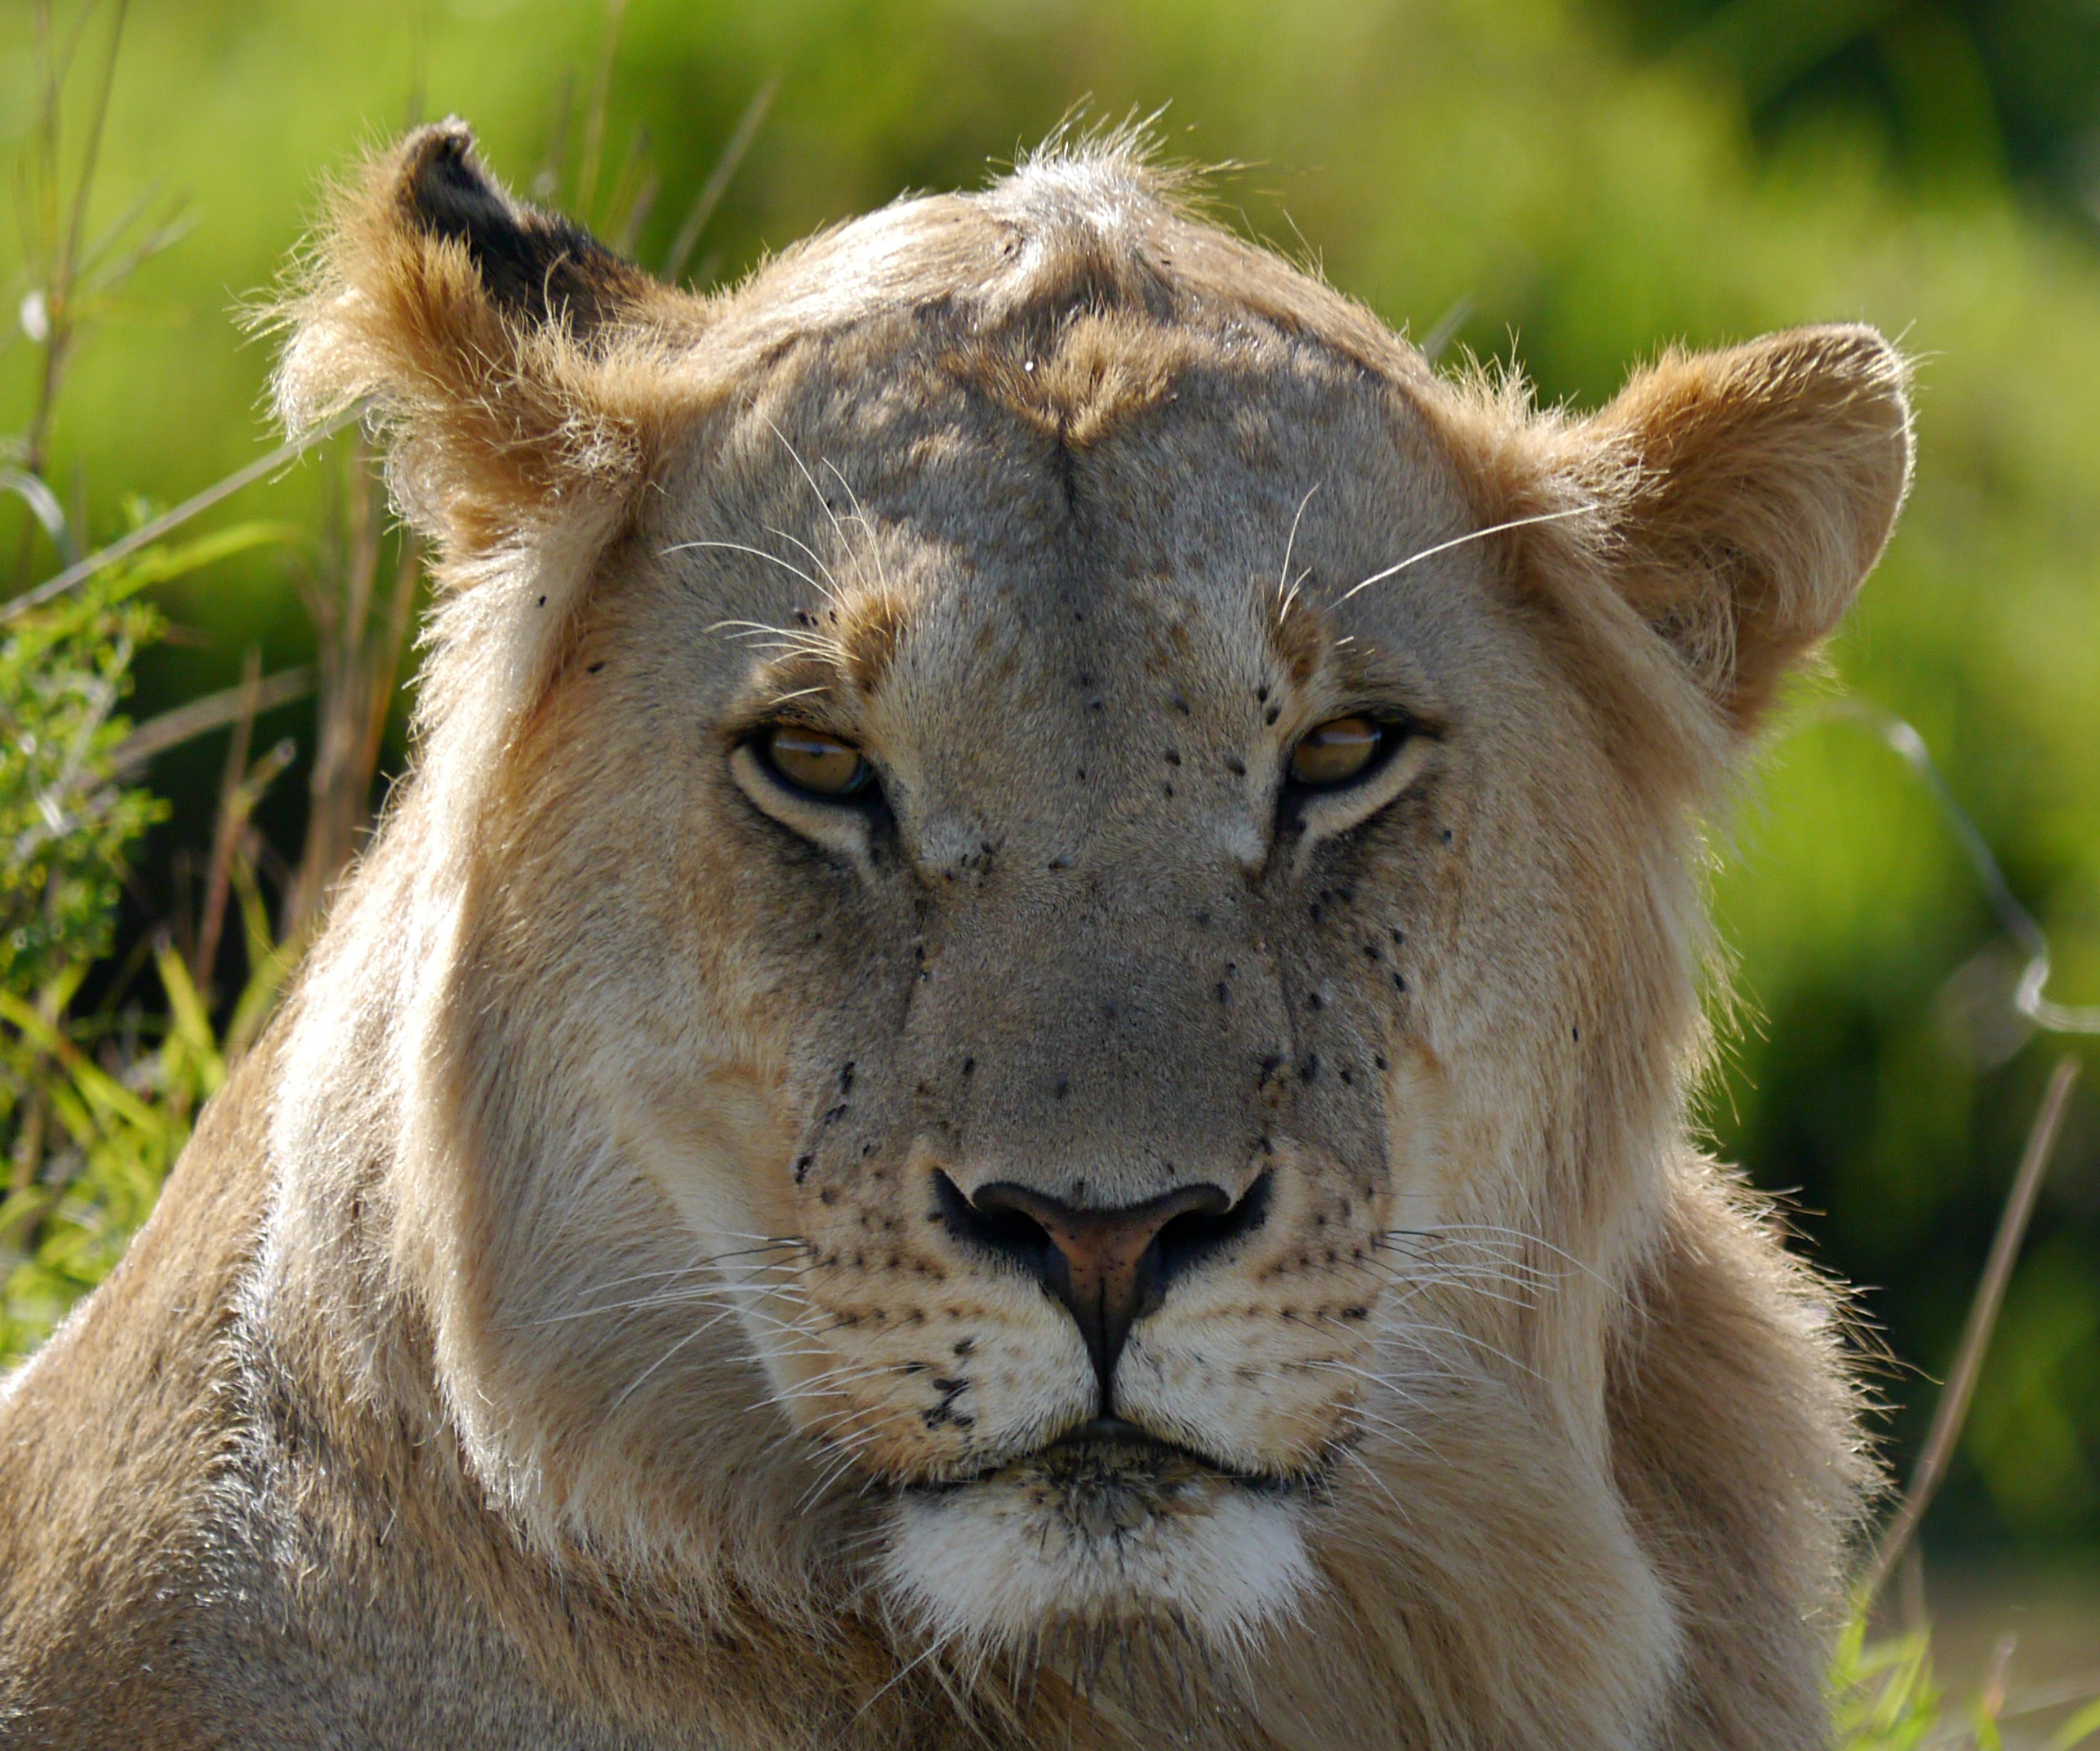
adventure, wildlife, zoo, mammal, mane, fauna, savanna, lion, close up, whiskers, king, snout, vertebrate, safari, leo, kenya, big cats, cat like mammal, masai lion